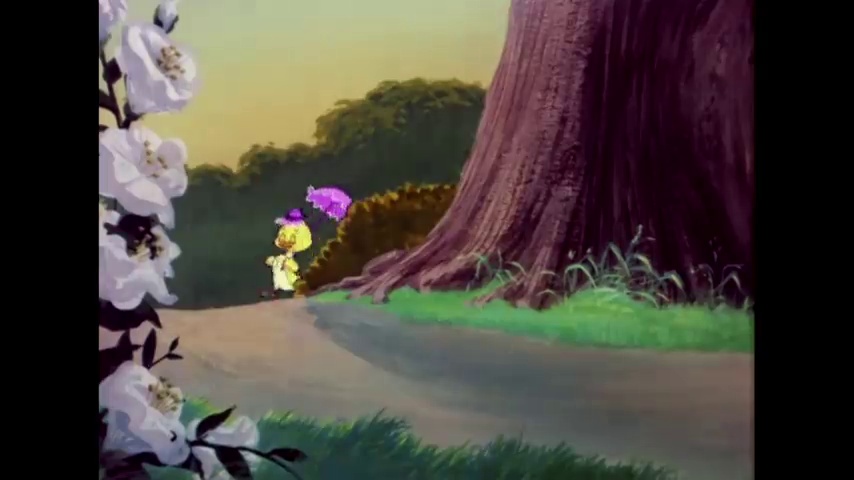
Portrait style: Cartoon Portrait